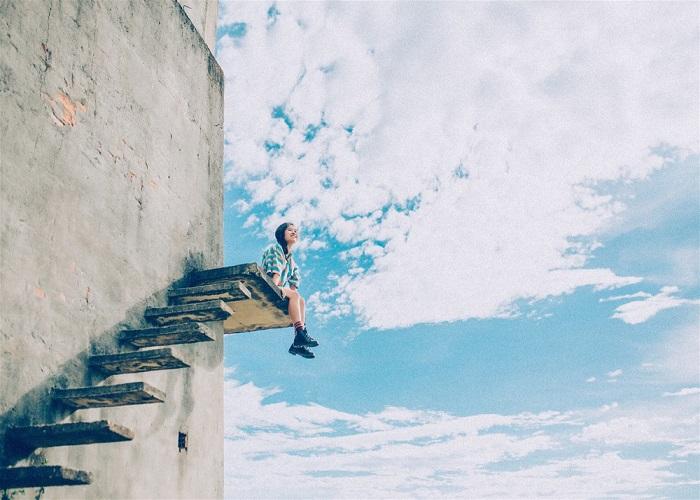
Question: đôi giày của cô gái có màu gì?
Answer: đôi giày có màu đen